Chungnyeolsa (Busan)

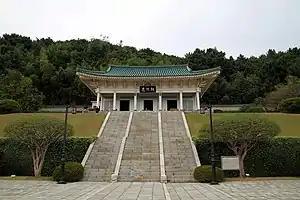
Chungryeolsa

Chungnyeolsa is a sacred shrine, where the spirits of those who fought against the Japanese troops during the Japanese invasions of Korea of 1592, are enshrined.